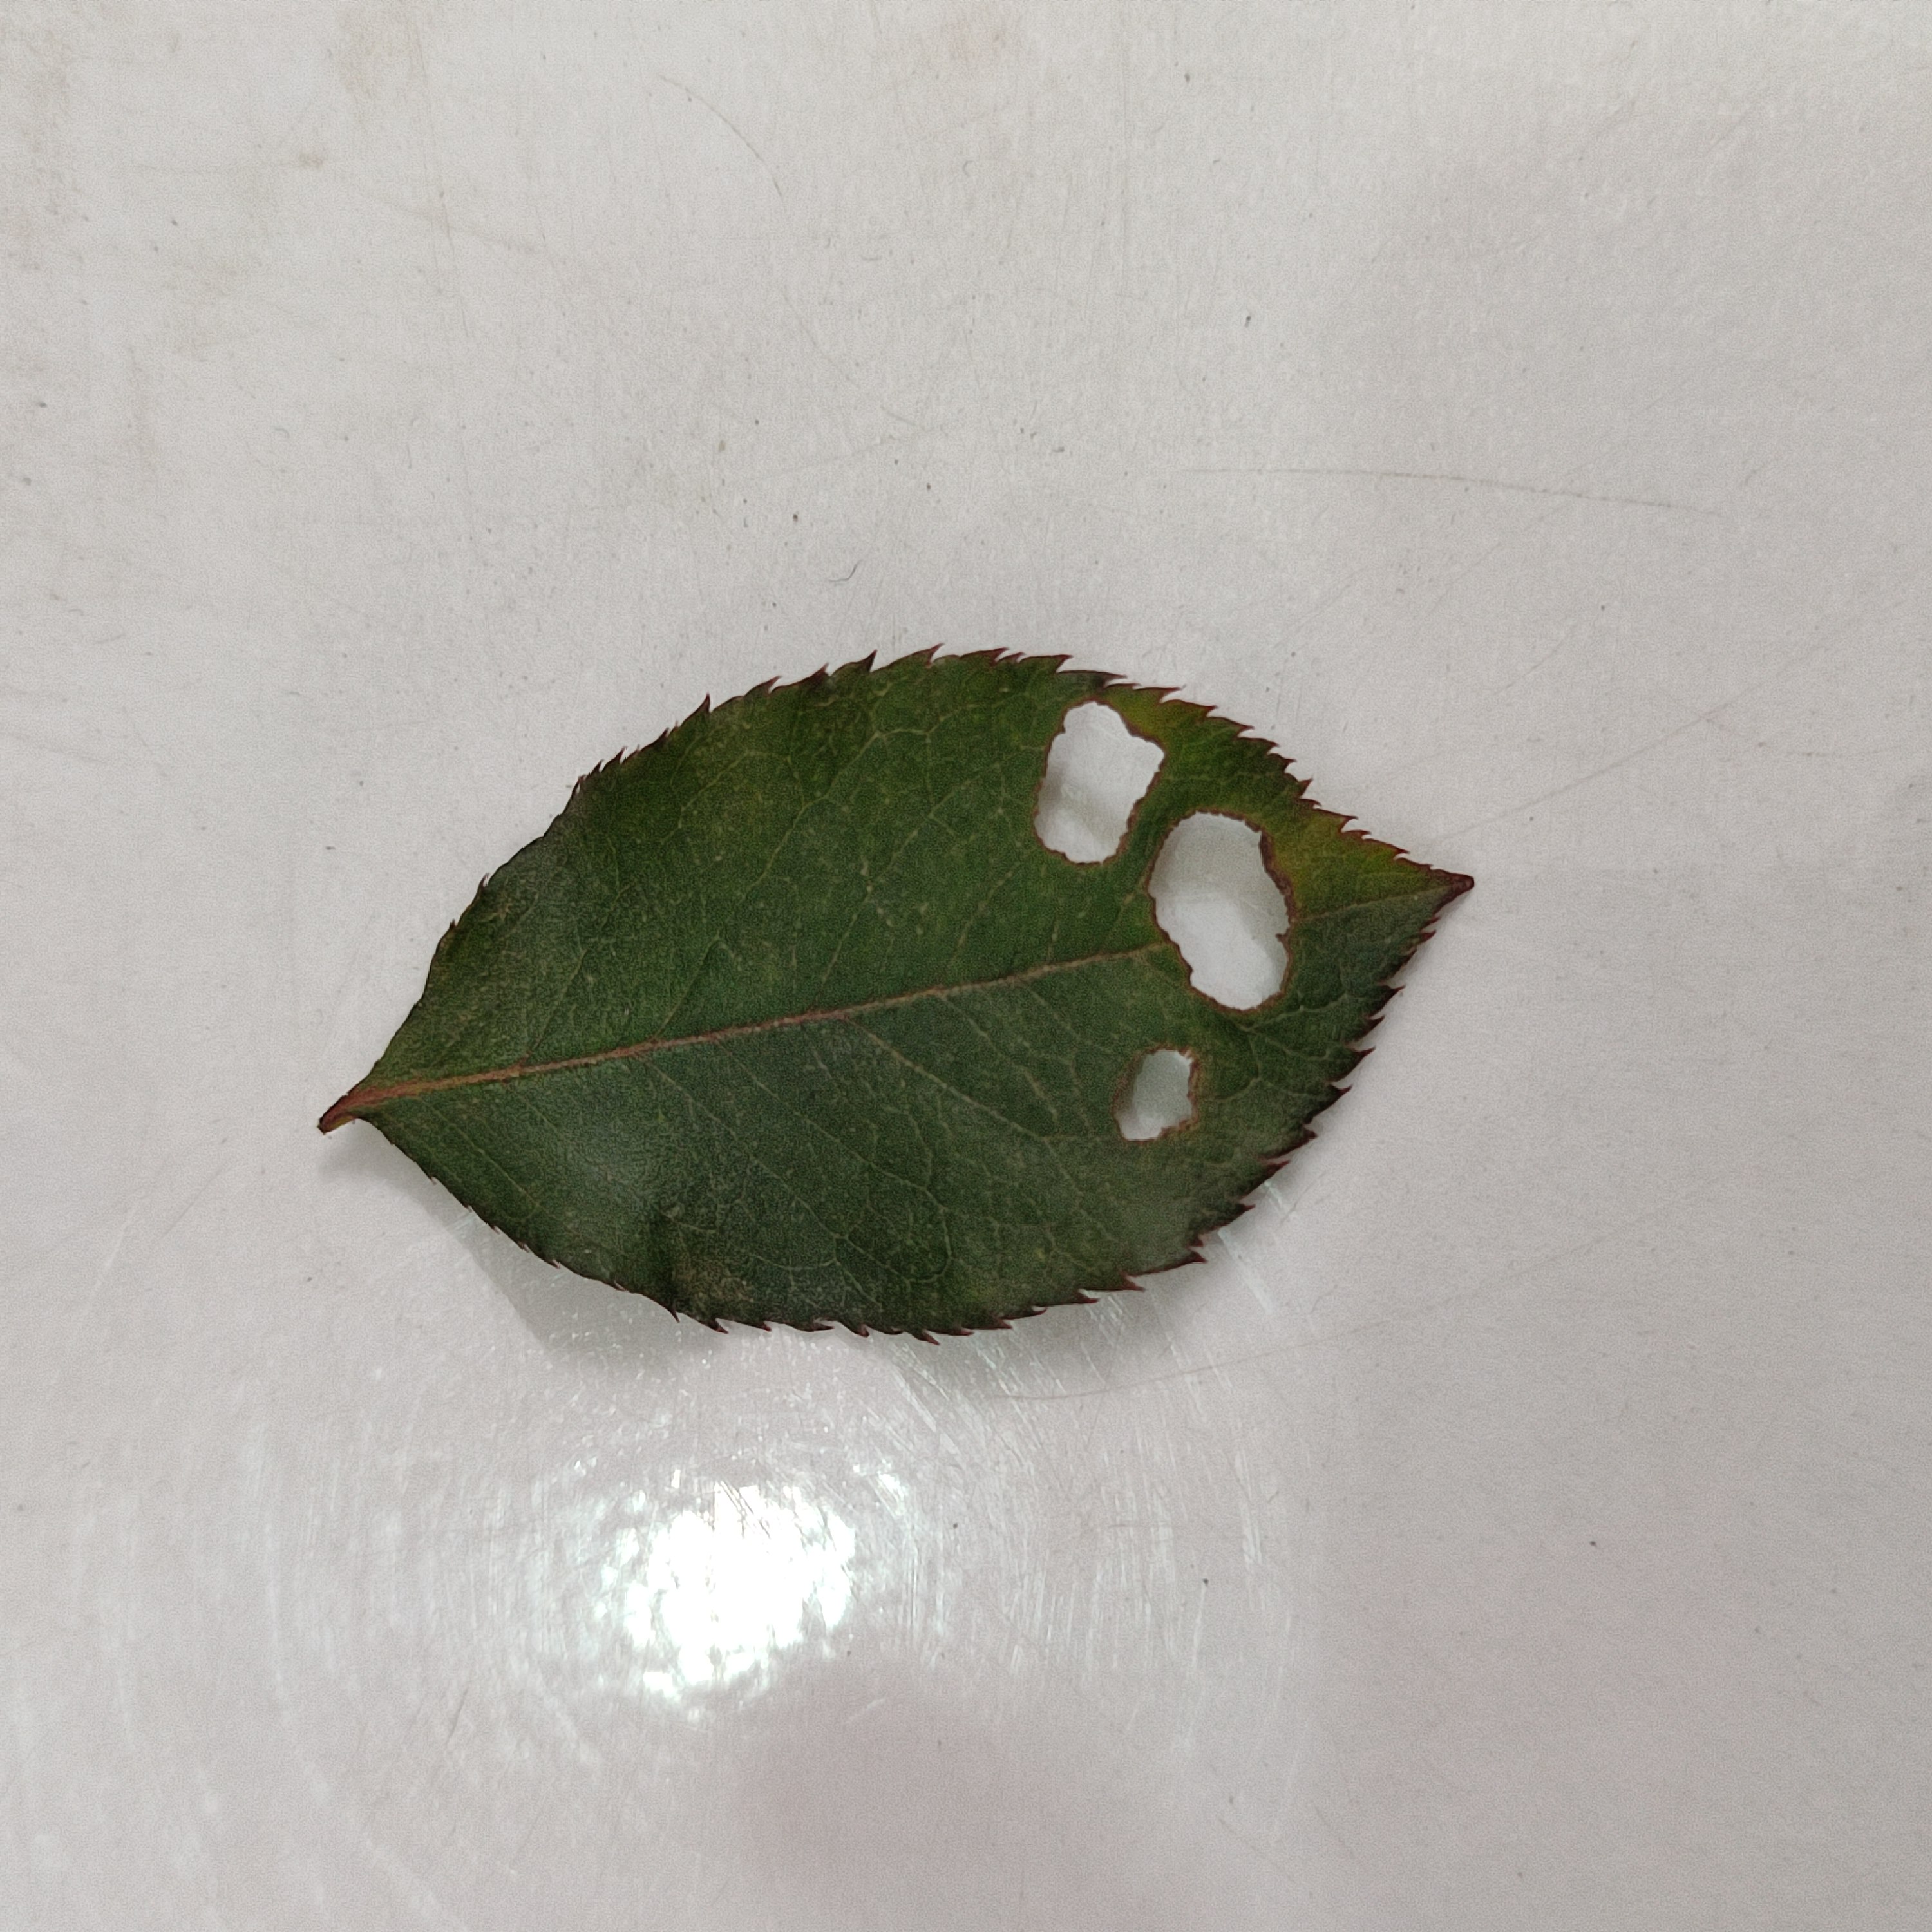
Label: Insect Hole